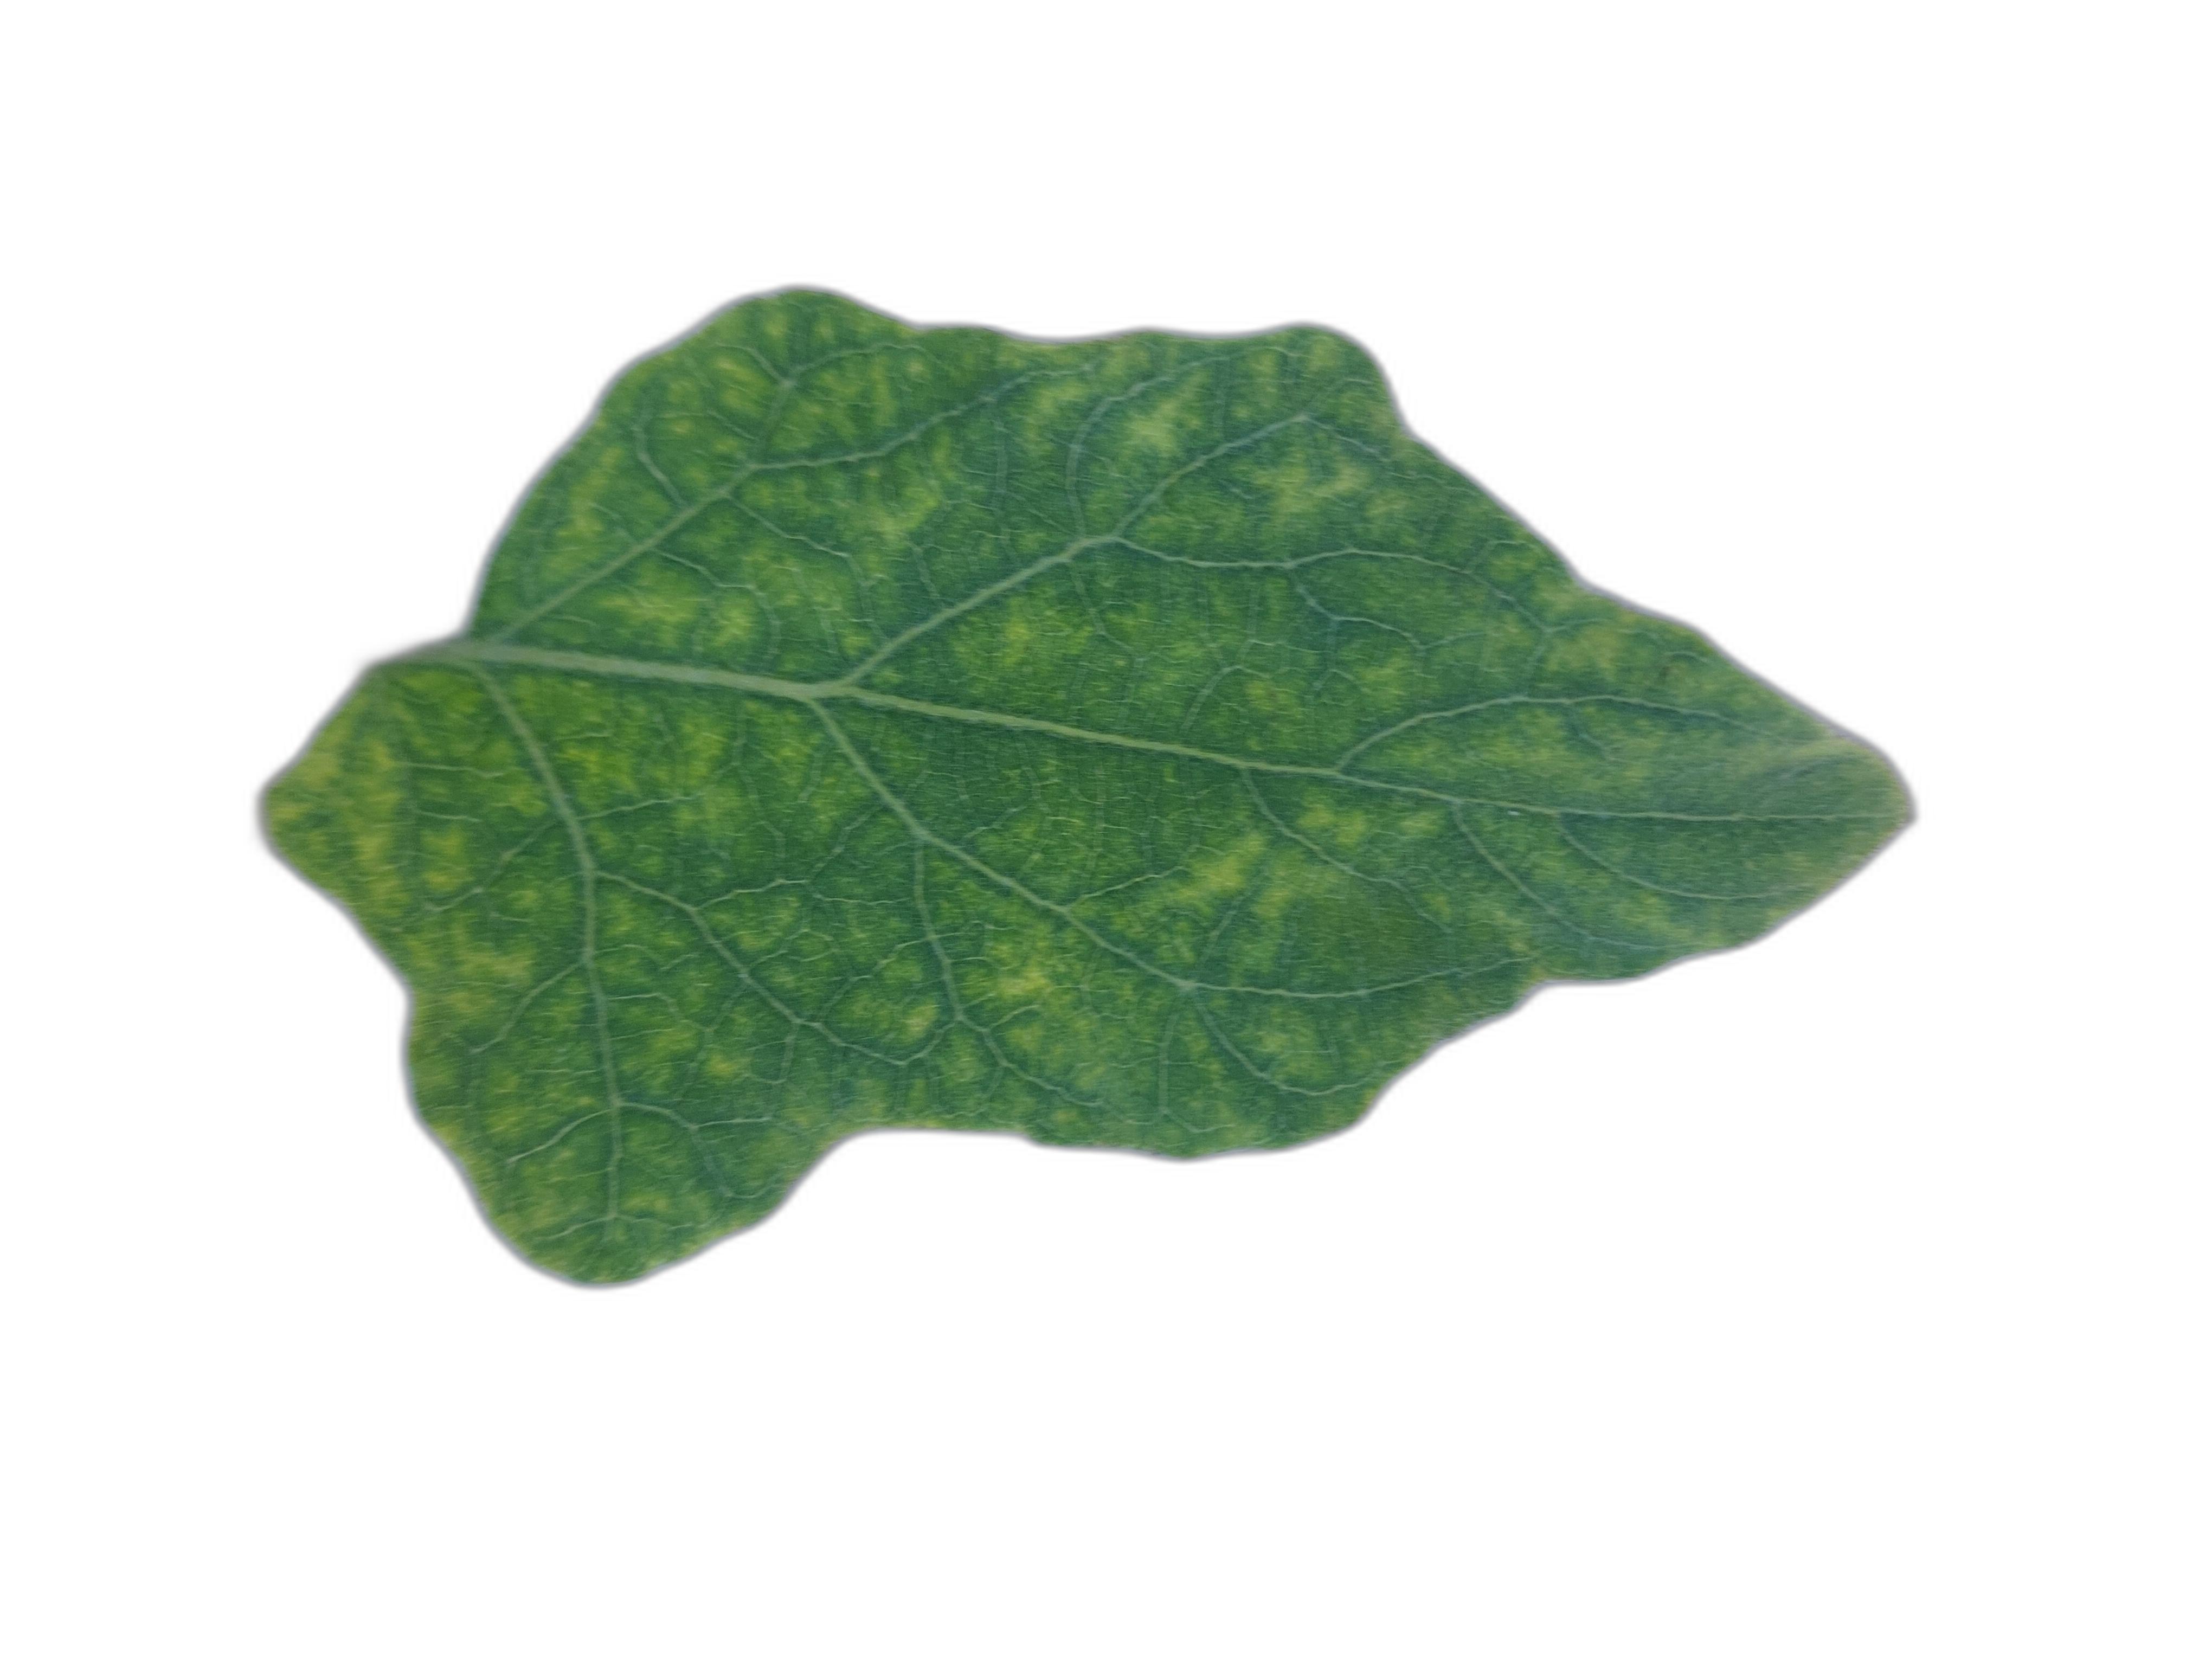
Label: Mosaic Virus Disease